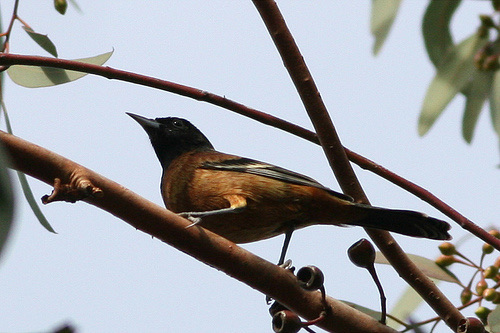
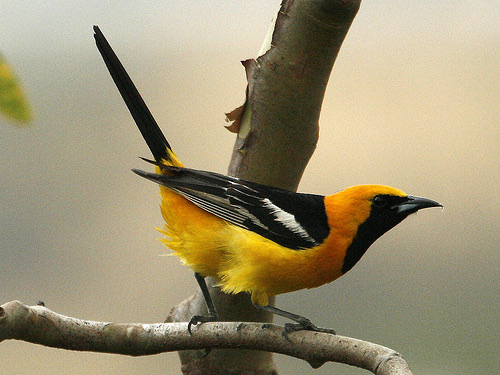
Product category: misc
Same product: yes